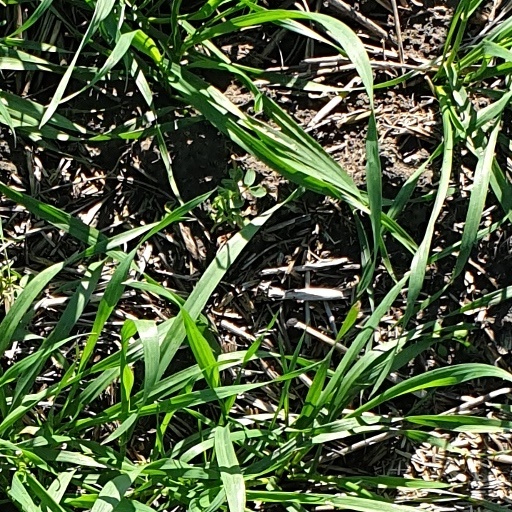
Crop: wheat